Answer in natural language. How many Dressers are visible in the scene? Choose between the following options: 0, 2, 4, 3 or 1
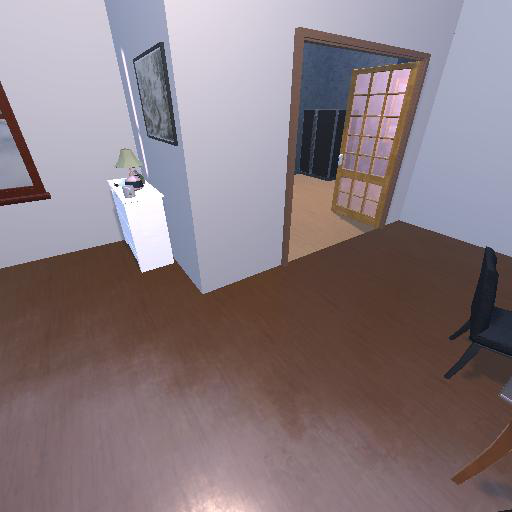
<answer>1</answer>